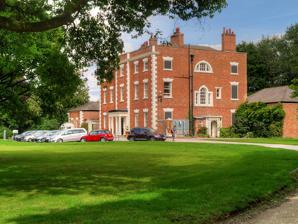
Building: Trafford Hall
Country: United Kingdom
Year built: 1756
Trafford Hall Trafford Hall is an 18th-century country house standing to the east of the village of Wimbolds Trafford in Cheshire , England, about 4 + 1 ⁄ 2 miles (7 km) northeast of the city of Chester. It is owned by The Regenda Group and operated as a youth hostel and training centre by the Youth Hostels Association . The house and grounds Trafford Hall was built in 1756 for George Edward Gerrard.  The house is constructed in brick with stone dressings and slate roofs. Its architectural style is Georgian . It has 2½ storeys and five bays on the entrance front. To the left of the main block is a single-storey pavilion joined to the house by a service wing.  To the right, and set back, is the ballroom, added in the 19th century. The central bay of the main block projects slightly forward, and has rusticated quoins at the corners. There are similar quoins at the corner of the house.  In the central bay is a porch supported by four Doric columns.  All the windows on the entrance front are sashes .  On the right side of the house is a Venetian window in the second story, with a diocletian window above. The interior contains a "fine staircase" with twisted balusters . The house is recorded in the National Heritage List for England as a Grade II* listed building and has 14 acres of grounds including gardens, fields and woodland. Owners George Edward Gerrard George Edward Gerrard built Trafford Hall in 1756. He came from a family who had owned land in Wimbolds Trafford for over a century. He was born in 1723, and in 1750 married Elizabeth Johnson who was the only daughter of George Johnson Esq. of Warrington. The couple had three children, a son who died in infancy and two daughters. Unfortunately his wife Elizabeth died in 1766 at the age of 37. George became a Deputy Lieutenant of Cheshire and Justice of the Peace. He was well respected in the county. He died in 1794 and his eldest daughter Dorothy inherited Trafford Hall. As she had married the Reverend Richard Perryn twelve years earlier in 1782 he also became the owner and the property passed down through their descendants until the early 20th century. The Perryn family Rental notice for Trafford Hall in 1806. Reverend Richard Perryn was born in 1754 in Standish , Cheshire . His father was Sir Richard Perryn a Welsh Judge who became Baron of the Exchequer. Richard was educated at Oxford University and became a clergyman. In 1779 he was appointed Rector of Standish by his father and he remained in this position for the next 45 years. As he and Dorothy mainly lived in the Rectory at Standish during this time, Trafford Hall was rented to various tenants. Richard died in 1826 and his son Richard Gerrard Perryn (1791–1850) inherited the Hall. Richard Gerrard Perryn was born in 1791 in Trafford Hall. In 1822 he married Harriet Barbara Hatfield the daughter of Alex Hatfield of Twickenham . Unlike his parents who rented Trafford Hall to tenants, Richard Gerrard Perryn lived there with his family for the rest of his life. He had five children, three sons and two daughters. When he died in 1850 his eldest son Gerrard Alexander Perryn (1824-1878) inherited the property. Map of Trafford Hall in 1871. Gerrard Alexander Perryn was born in 1824 in Trafford Hall. He was educated at Oxford and became a clergyman. In 1857 he married Elizabeth Massey Wallis who was the daughter of Sir Provo William Parry Wallis , Admiral of the Fleet. The couple had no children and when Gerrard died in 1878 he left Trafford Hall to his wife Elizabeth. She lived there with Gerrard's unmarried sister Miss Harriet Perryn (1828-1906) until her death in 1890. Elizabeth died intestate and Trafford Hall therefore went to her next of kin which was her father Sir Provo William Wallis . He does not appear to have lived there as the 1891 Census shows that Miss Harriet Perryn was living there alone with the servants. In his Will of 1892 he left Trafford Hall to Harriet and the property therefore reverted to the Perryn family. Miss Harriet Perryn is the only member of the Perryn family to have lived at Trafford Hall from her birth until her death. She was born in 1828. When she inherited the house in 1892 she became Lady of the Manor and chief landowner of Wimbolds Trafford . When she died in 1906 she left the property to her nephew Richard George Henry Perryn (1864-1927. Richard George Henry Perryn was born in 1864 in Lancashire . His father was Richard Henry Perryn (1832-1904), Harriet's brother, and his mother was Frances Agnes White. In 1907 he married Frances Cotton Ashley who was the daughter of Henry Ashley of Yates Center, Kansas , USA. The couple lived at Trafford Hall with their two daughters until about 1920. After 1920 Sale notice for Trafford Hall in 1927 The next resident was Arthur Washington Willmer. He was a cotton broker from Liverpool and he lived at Trafford Hall with his wife Janet and children, until about 1927 when the house was put on the market. Arthur Barrington Hines (1889–1939) was a resident from about 1930. He was a civil engineer and lived here with his wife Martha until about 1938. After this Sir William Nicholas Cayzer and his family moved into Trafford Hall. Sir William Nicholas Cayzer (1910–1999) (known as Nicholas) came from a wealthy family of shipowners. Their firm Cayzer, Irvine & Co is now called Clan Line . In 1935 he married Elizabeth Catherine Williams who came from Wales . Shortly after their marriage he moved to Trafford Hall and worked in the family's shipping company offices in Liverpool . After the death of his uncle in 1958 he became chairman of the company. In 1957 the hall was sold to Francis Edward Hanning-Lee (known as Frank) and his American wife Stella. They had earlier attempted a hydrofoil speed record in their boat White Hawk ; they went into building of fibreglass boats and formed a company, Fibrelite Industries. Trafford Hall was the site of their manufacturing business. They remained there until 1987. From 1989, the hall was owned by the National Communities Resource Centre (NCRC), a charity with aims to provide training and support to those living and working in low-income communities across the UK. From around 1991, the charity used the hall as a training and outreach centre, and a venue for conferences and weddings. In December 2020, NCRC became a subsidiary of Regenda Group, a property company providing affordable housing. Current use In April 2021, the hall opened as a 53-bed hostel and training centre. Regenda appointed the Youth Hostels Association to run the facility. See also Cheshire portal Grade II* listed buildings in Cheshire West and Chester Listed buildings in Wimbolds Trafford References